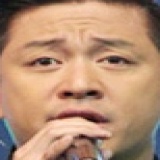
ca sĩ Tuấn Hưng